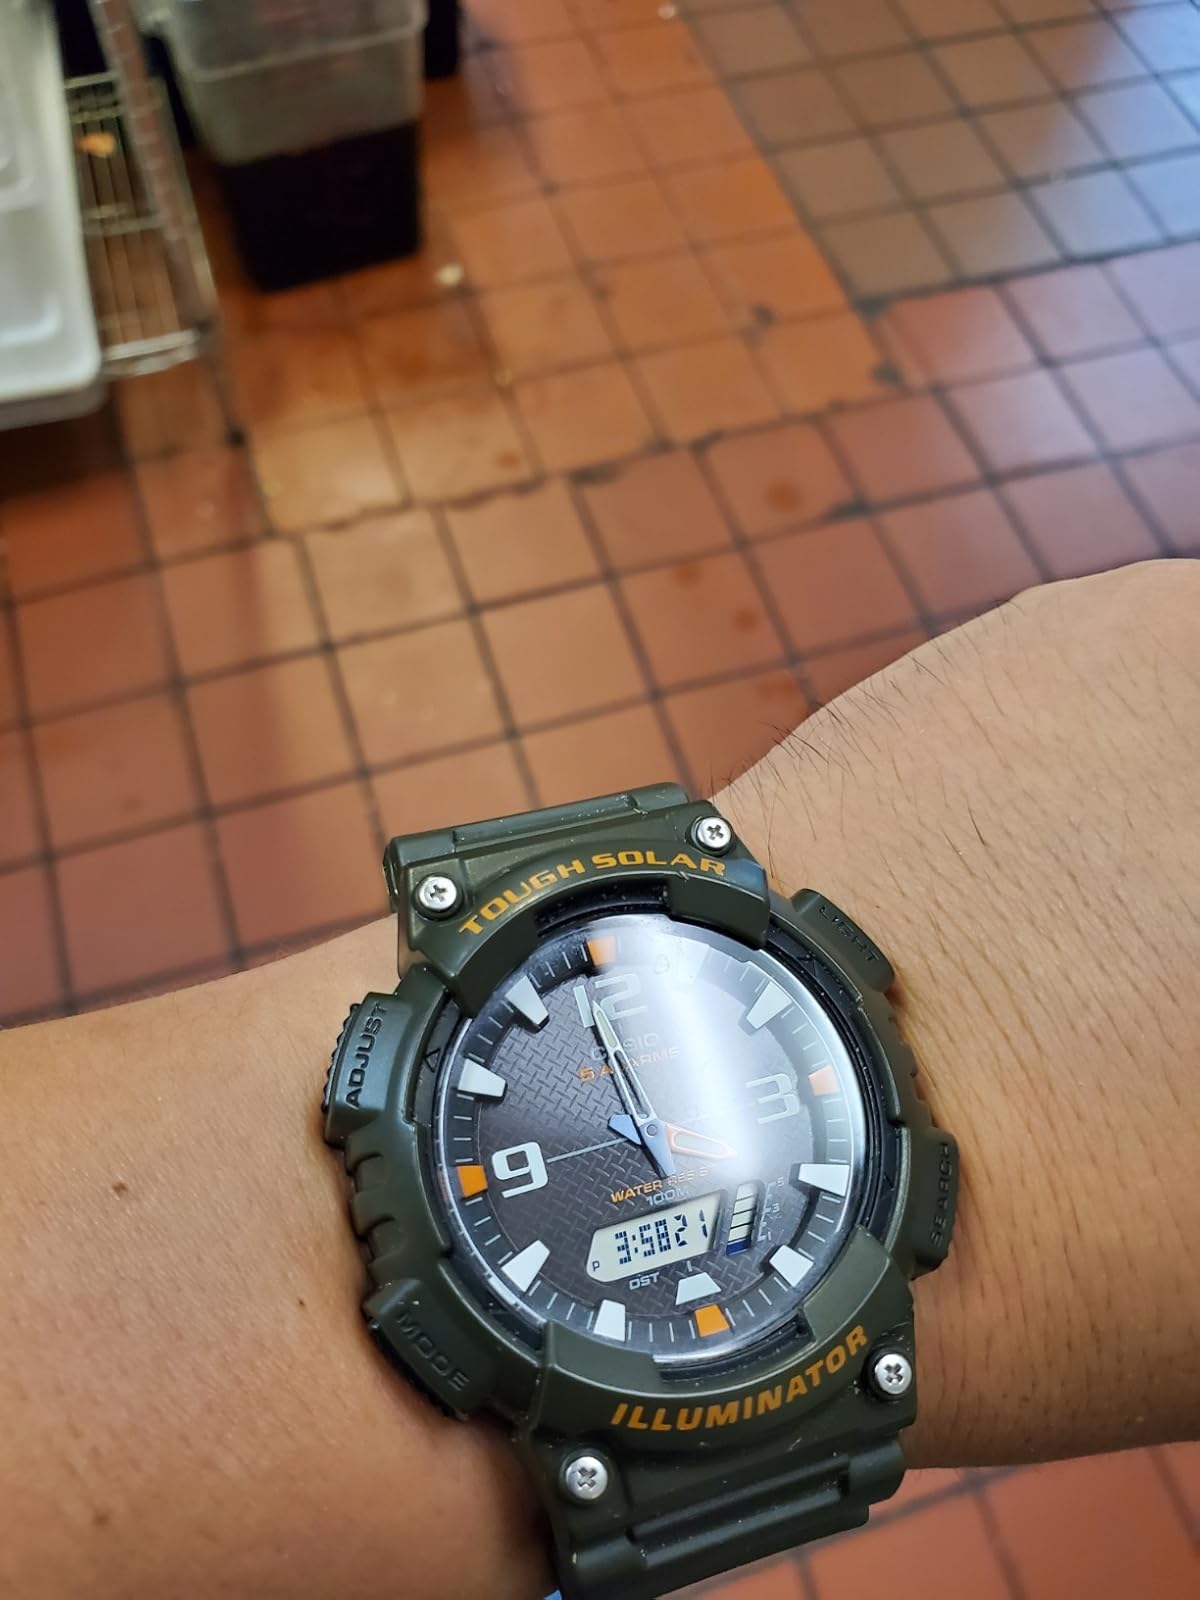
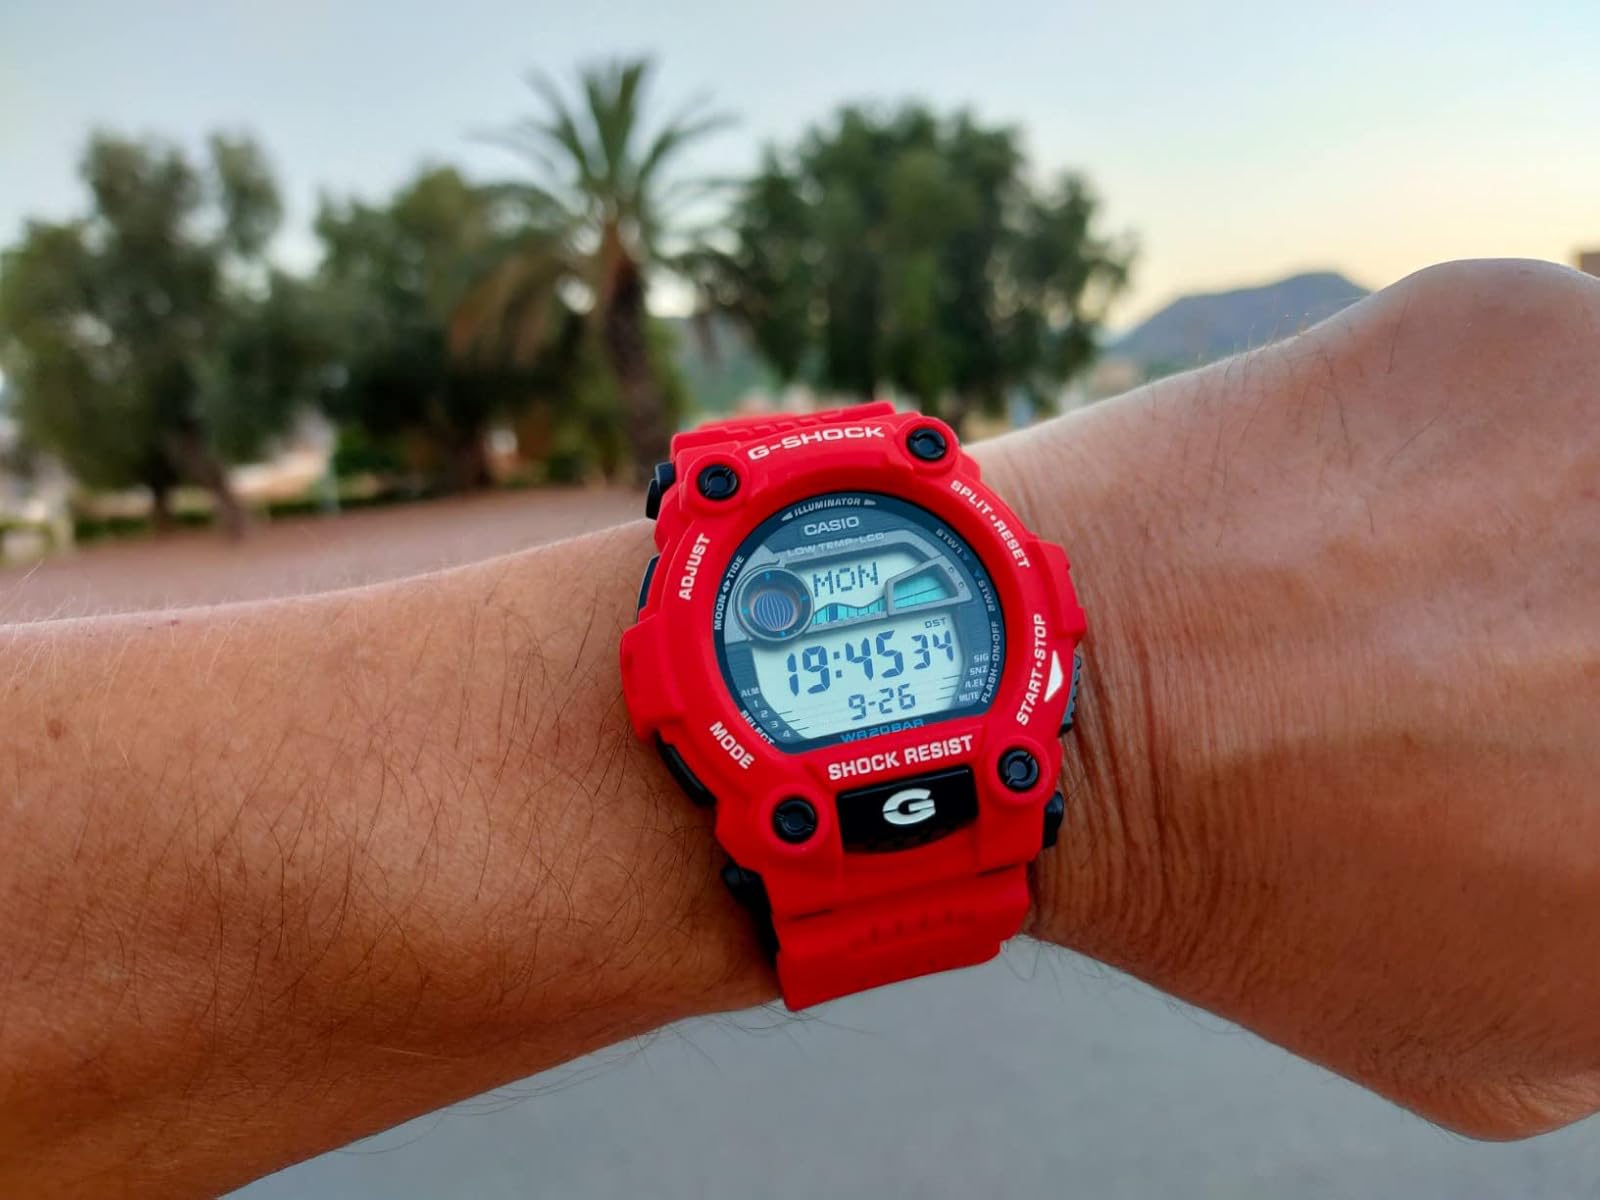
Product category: accessories_watch
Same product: no